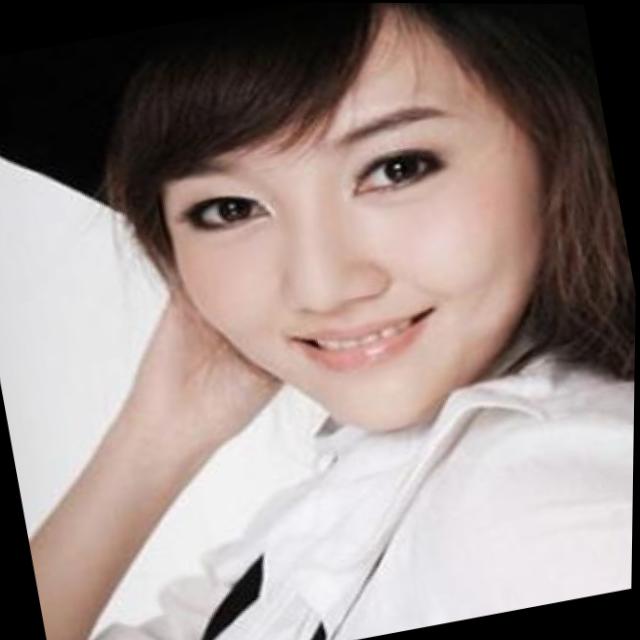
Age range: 21-44